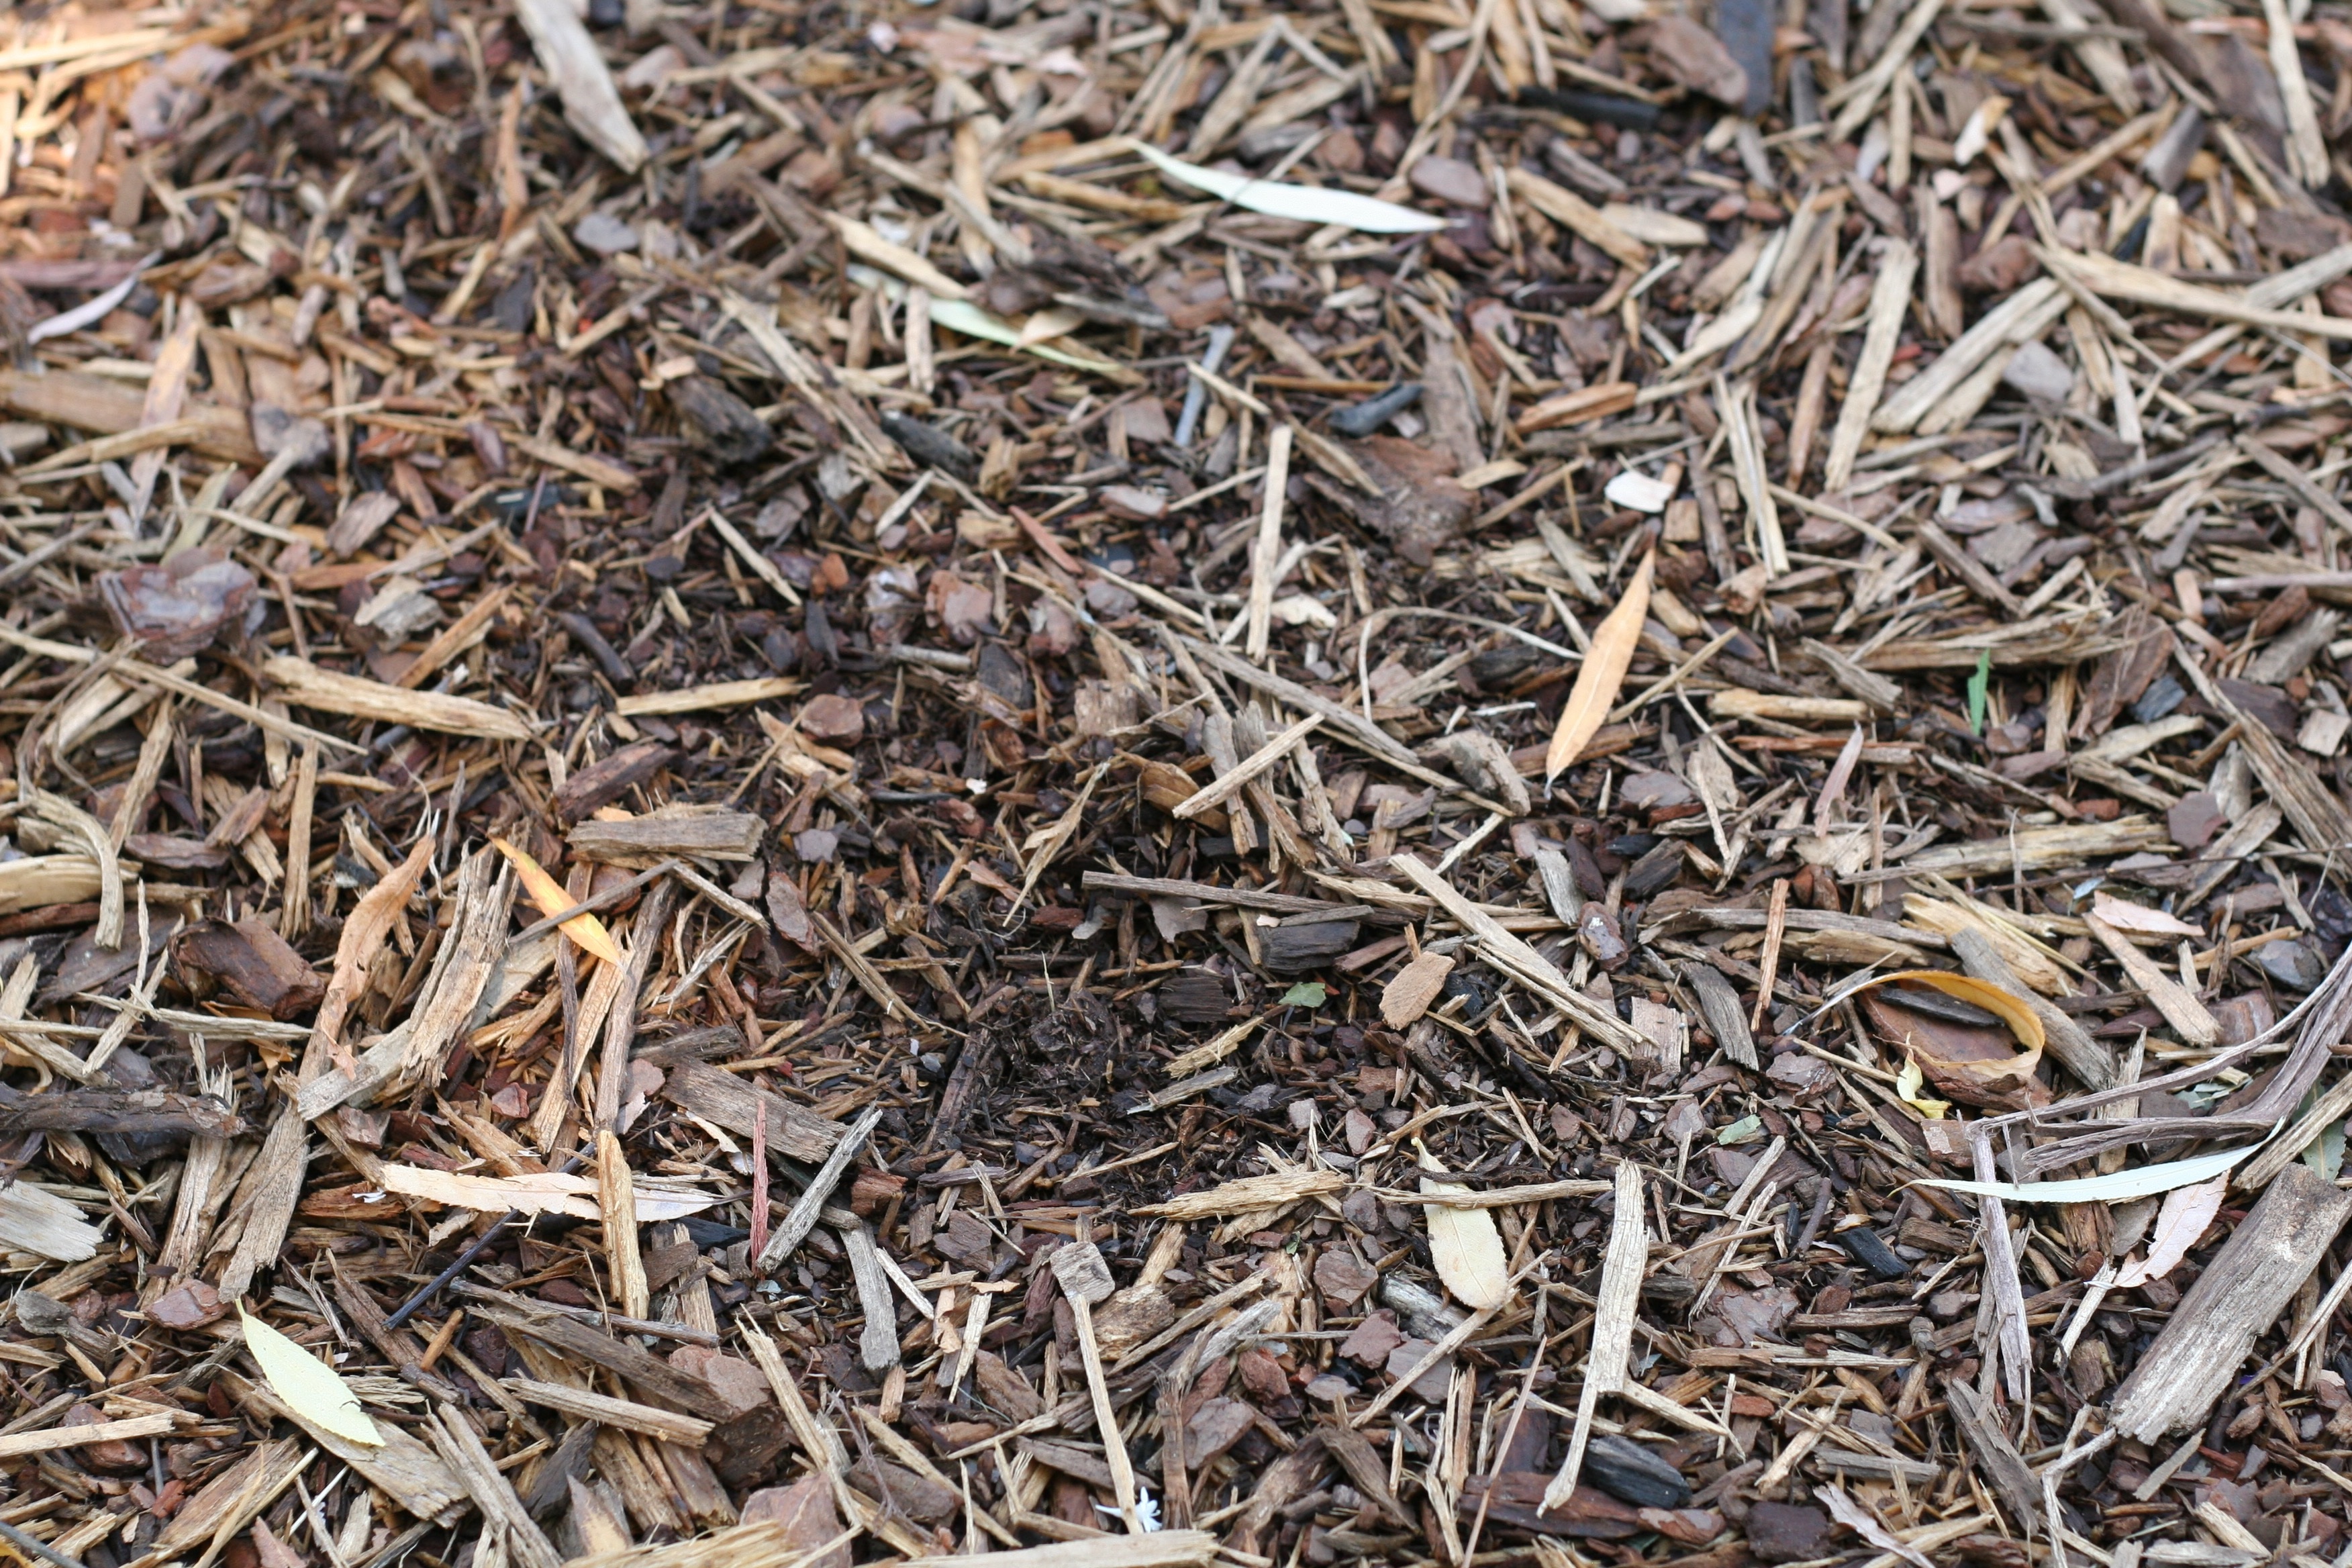
tree, grass, outdoor, branch, plant, leaf, herb, crop, dirt, natural, brown, soil, agriculture, garden, twig, landscaping, gardening, planting, mulch, topsoil, mulching